Quetta–Taftan Line

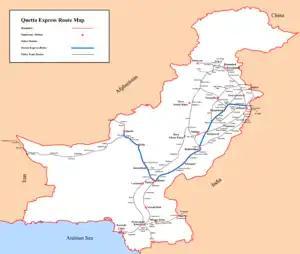
West of the Quetta Express Line (also called the Rohri–Chaman Railway) is the partly overlapping named Quetta-Taftan Line, the final northern Quetta section is the dual-named section

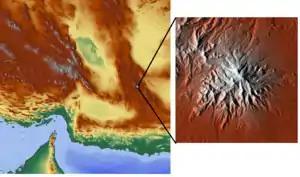
The line climbs through a thin section of the high (red-orange) belt of mountains, coming at closest 62 kilometres northeast of the thermally active volcano, pinpointed, Taftan as to its station at the trunk road town also called Taftan.

The Quetta–Taftan Line, also known as Spezand–Zaheden Railway Line (also referred to as Main Line 4 or ML-4) is one of four main railway lines in Pakistan, operated and maintained by Pakistan Railways. Inward from Pakistan's most western edge, it begins at Spezand Junction and has services that continue beyond Koh-e-Taftan station in high mountains, west. Its length is to the Iranian border, a few kilometers further west of that station. It has ten active stations, of which seven are in Pakistan and three are in Iran. Many or all primary services since 1940 (and 1922 to 1931) terminate on the natural continuation in eastern Iran at the high city of Zahedan, which sees a change of gauge (of track and rolling stock) for accessing the Trans-Iranian Railway. This section is difficult to maintain due to Nushki Desert and Mountain Ranges.